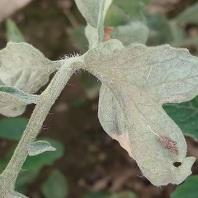
Crop: Tomato
Condition: mite-d